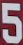
Number: 5